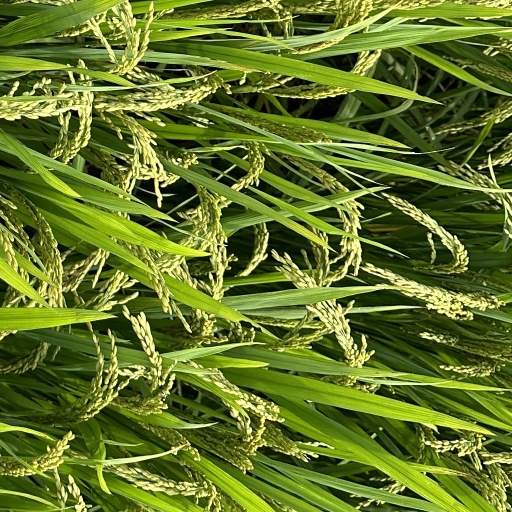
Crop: rice